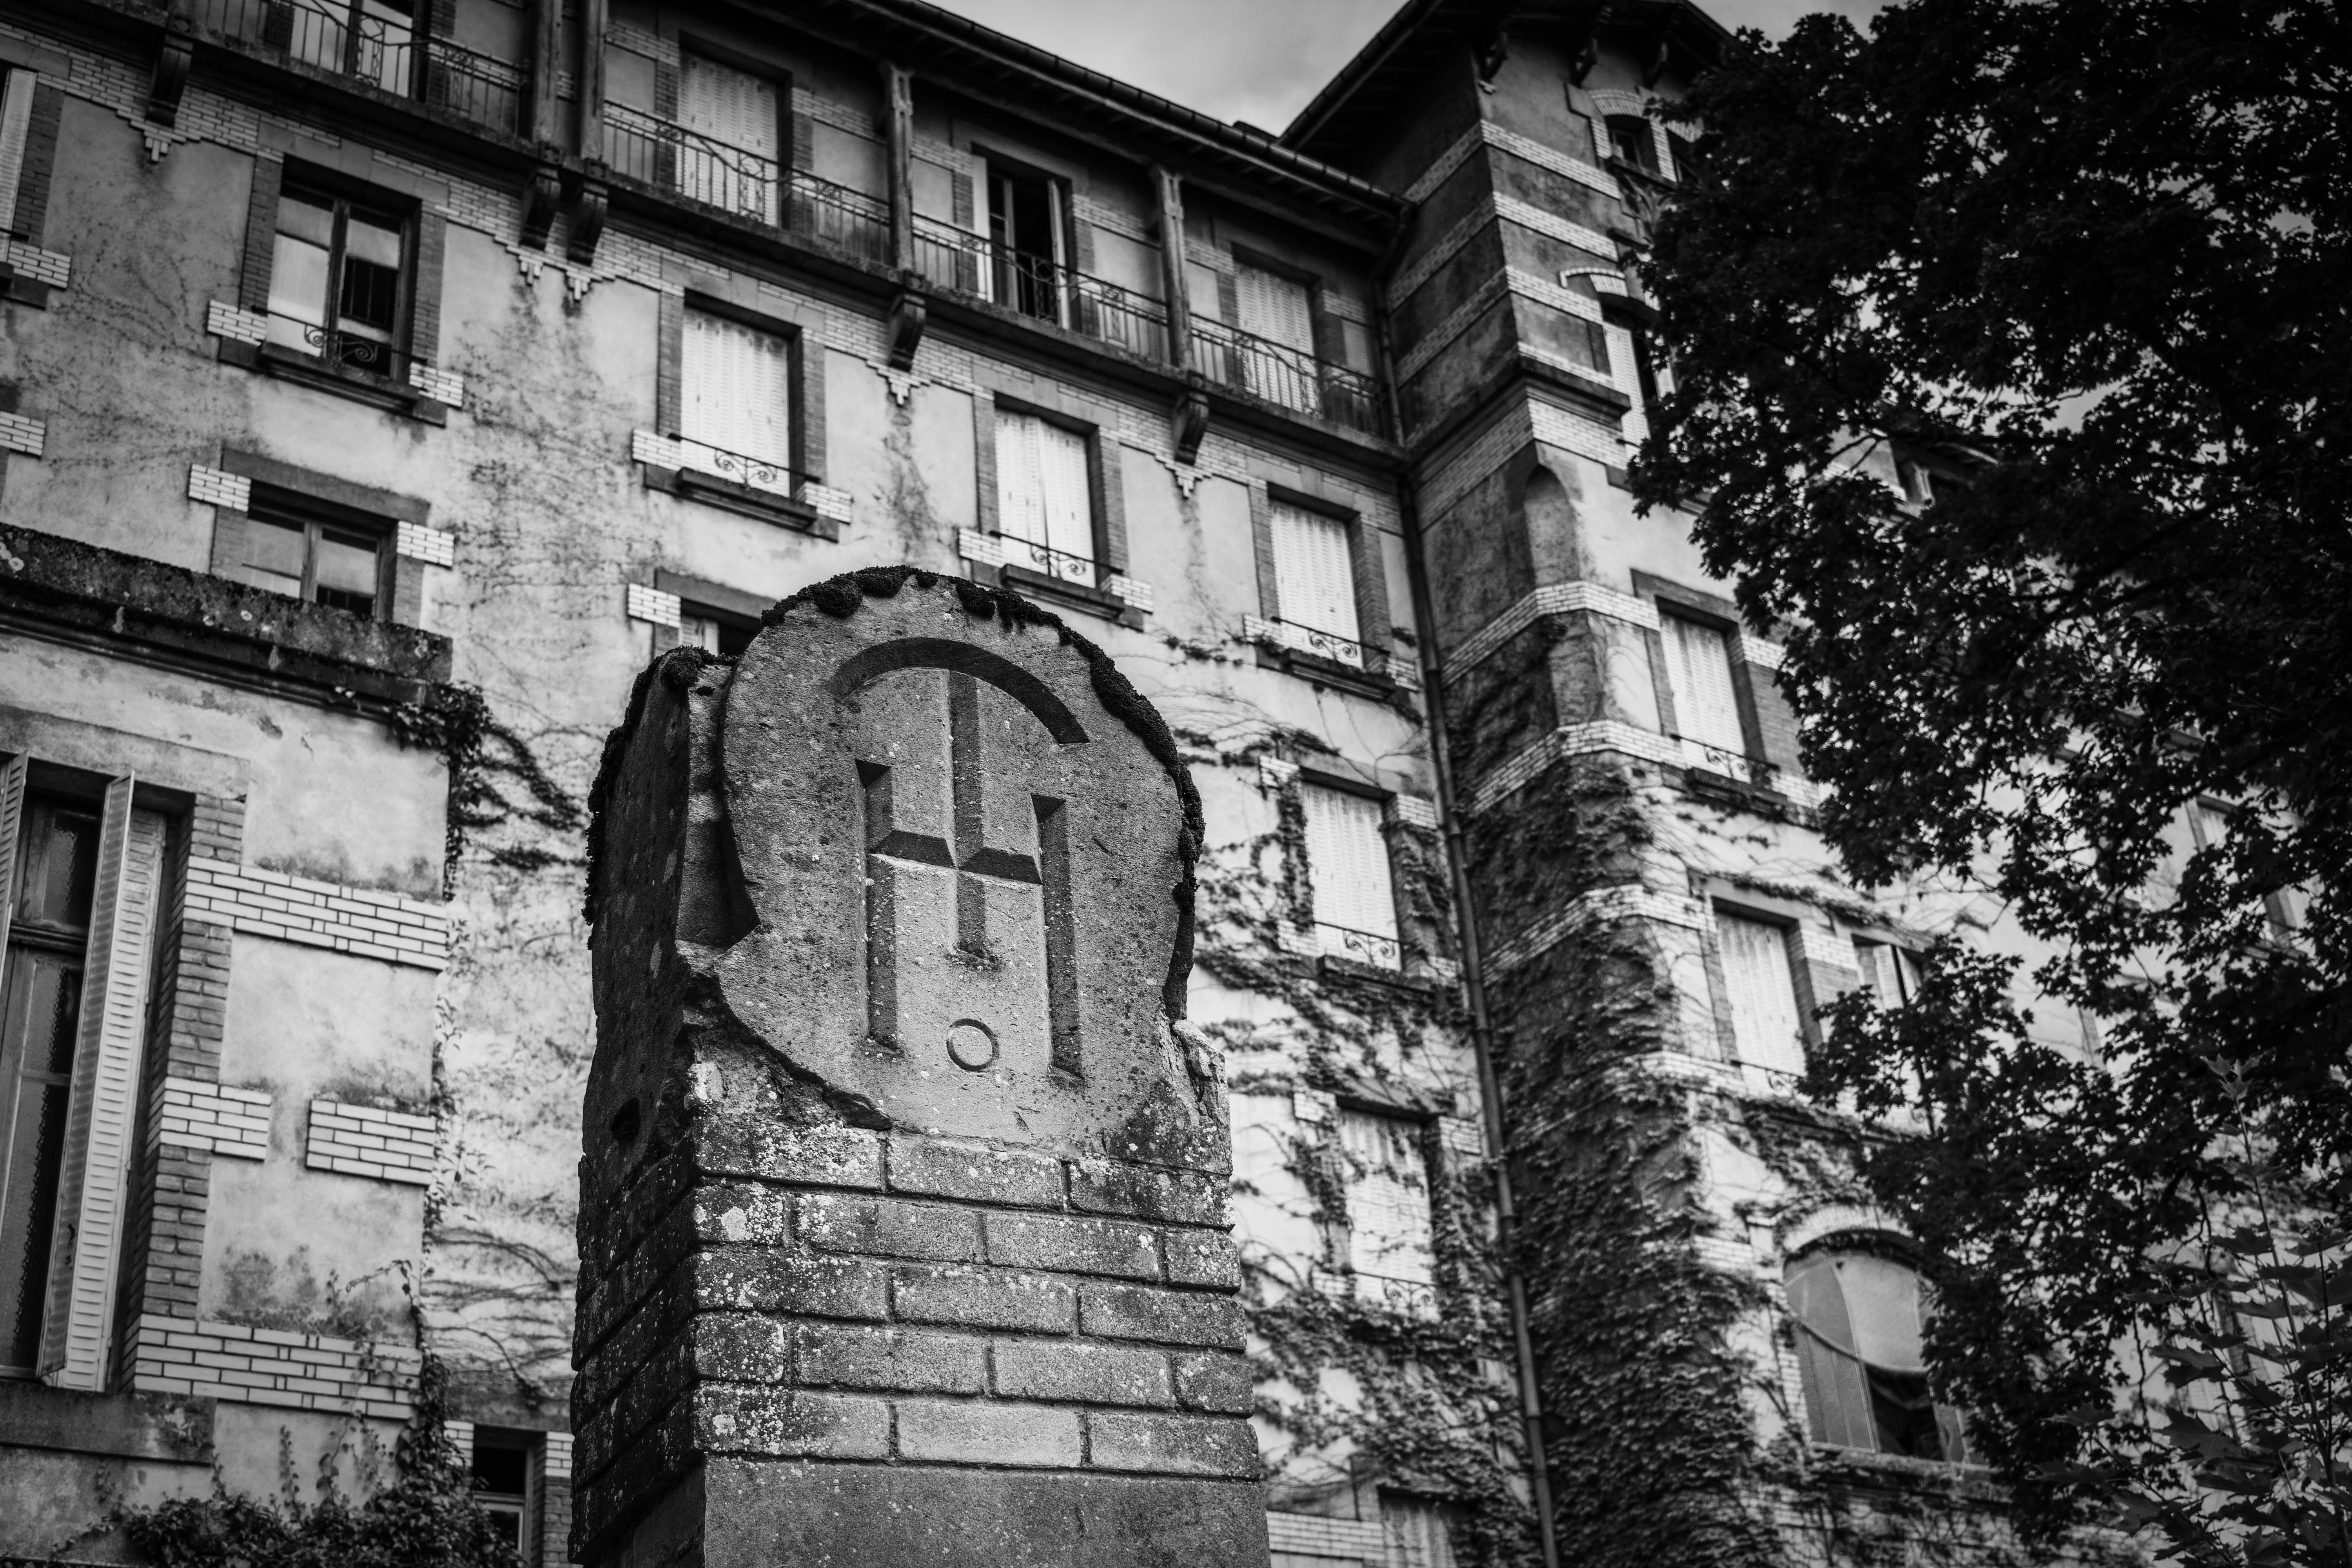
black and white, architecture, street, house, home, mystical, overgrown, facade, monochrome, hotel, history, forget, leave, lost places, pforphoto, lapsed, run down, initials, urban area, monochrome photography, ancient history